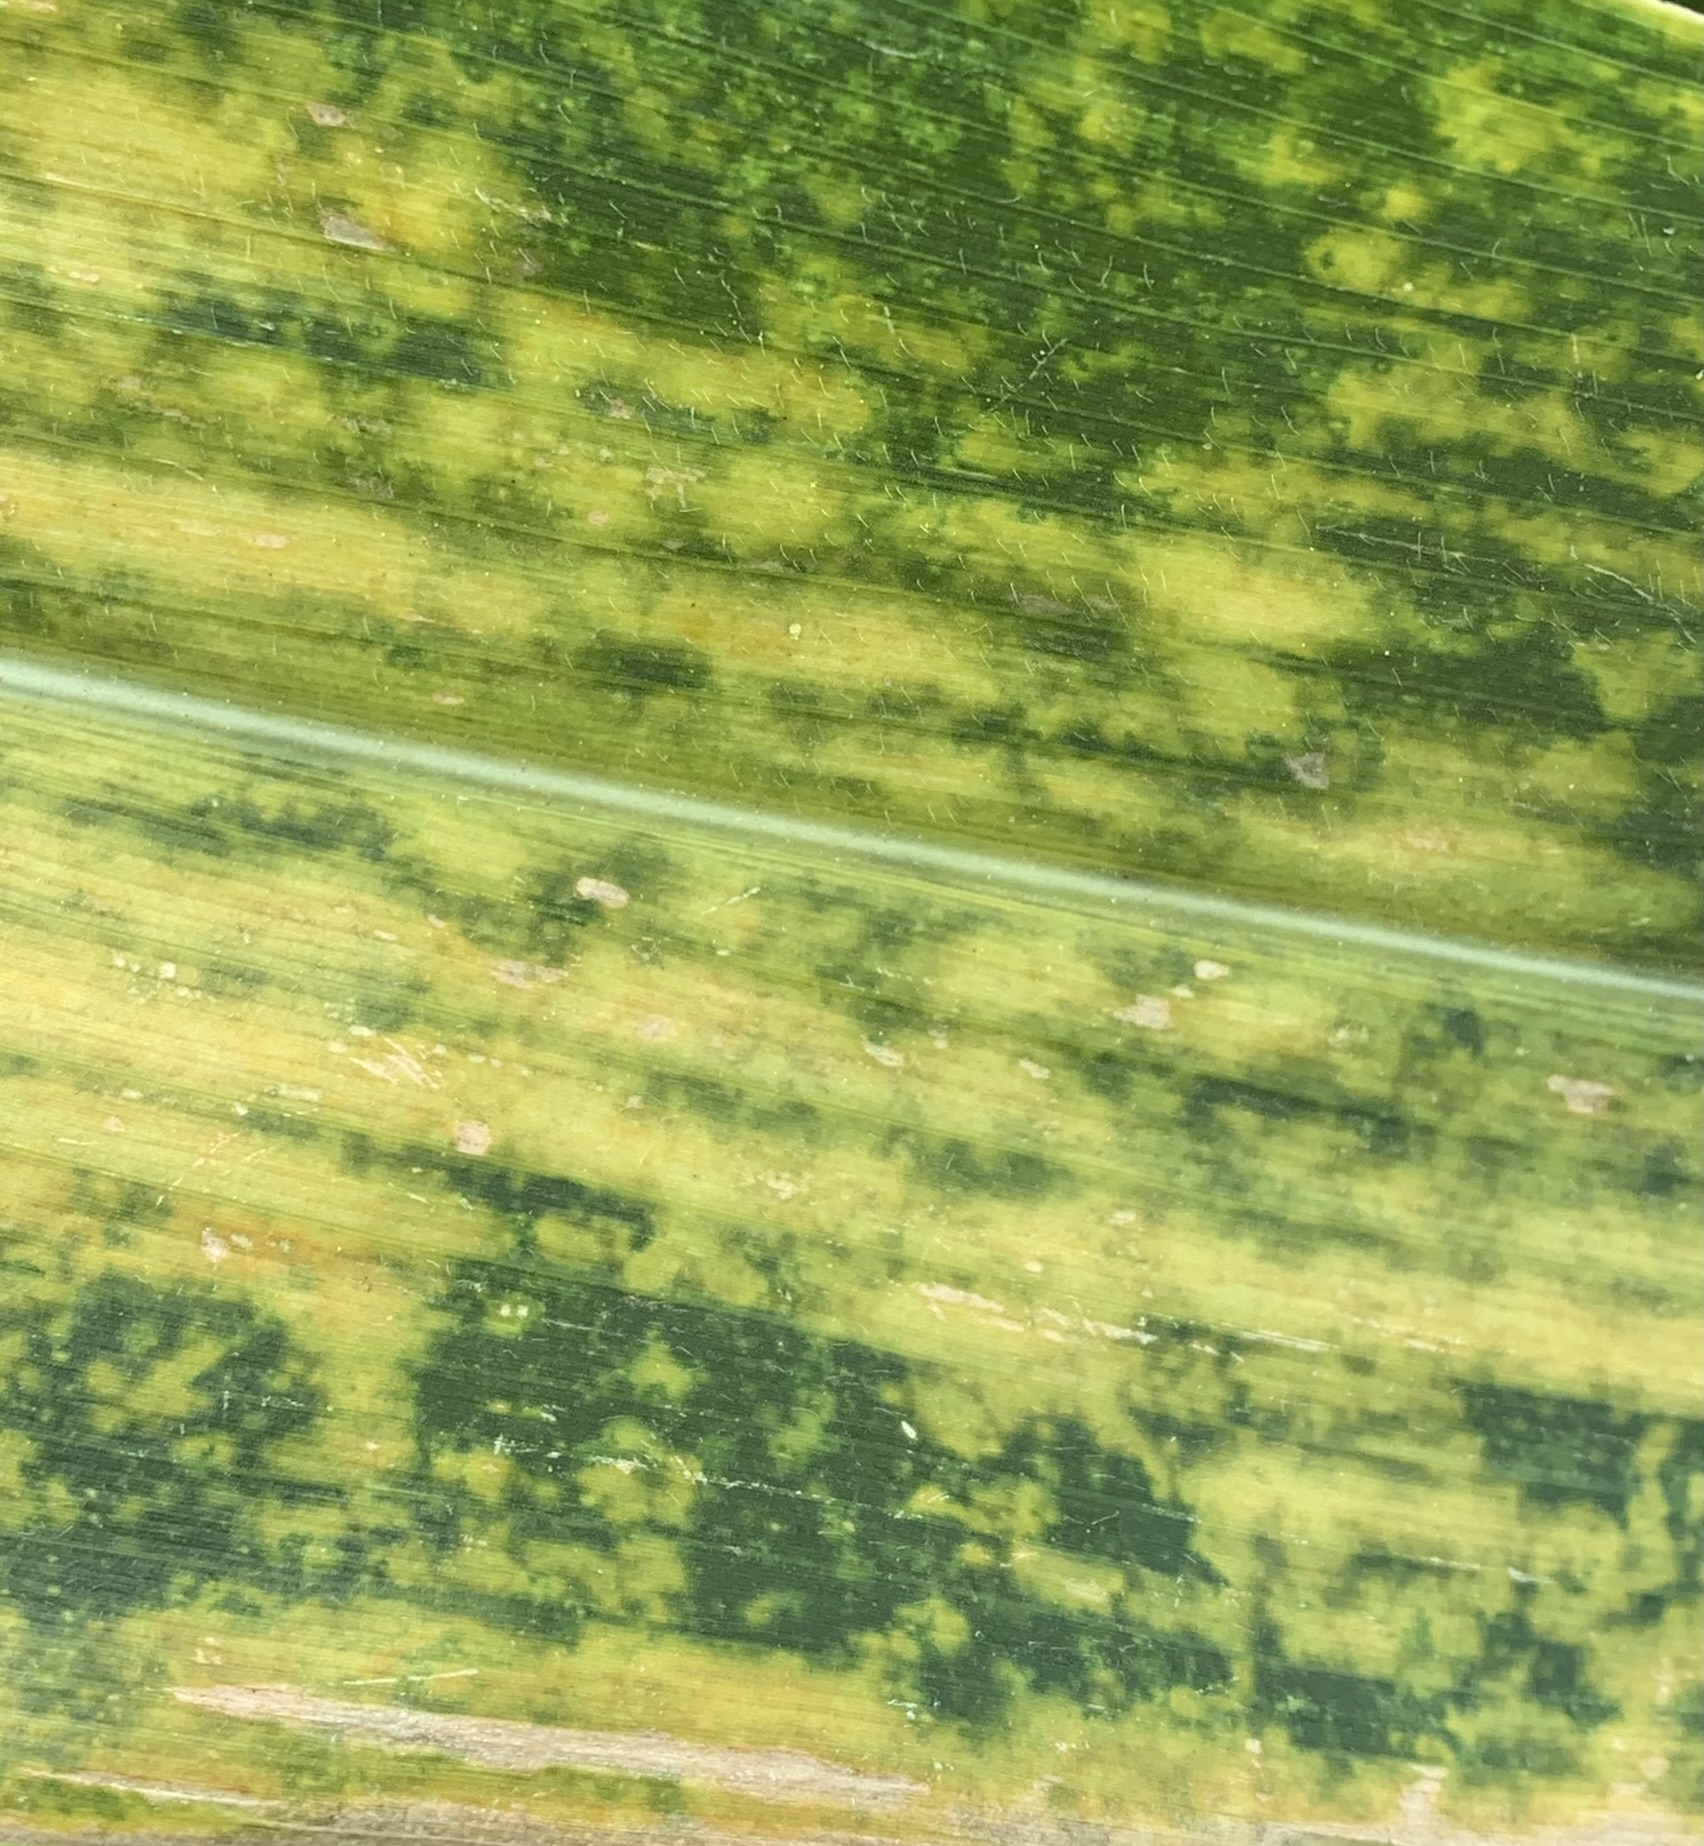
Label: MLN